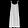
Label: Dress